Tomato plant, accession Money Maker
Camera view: vertical (180 deg); turntable rotation: 0 degrees
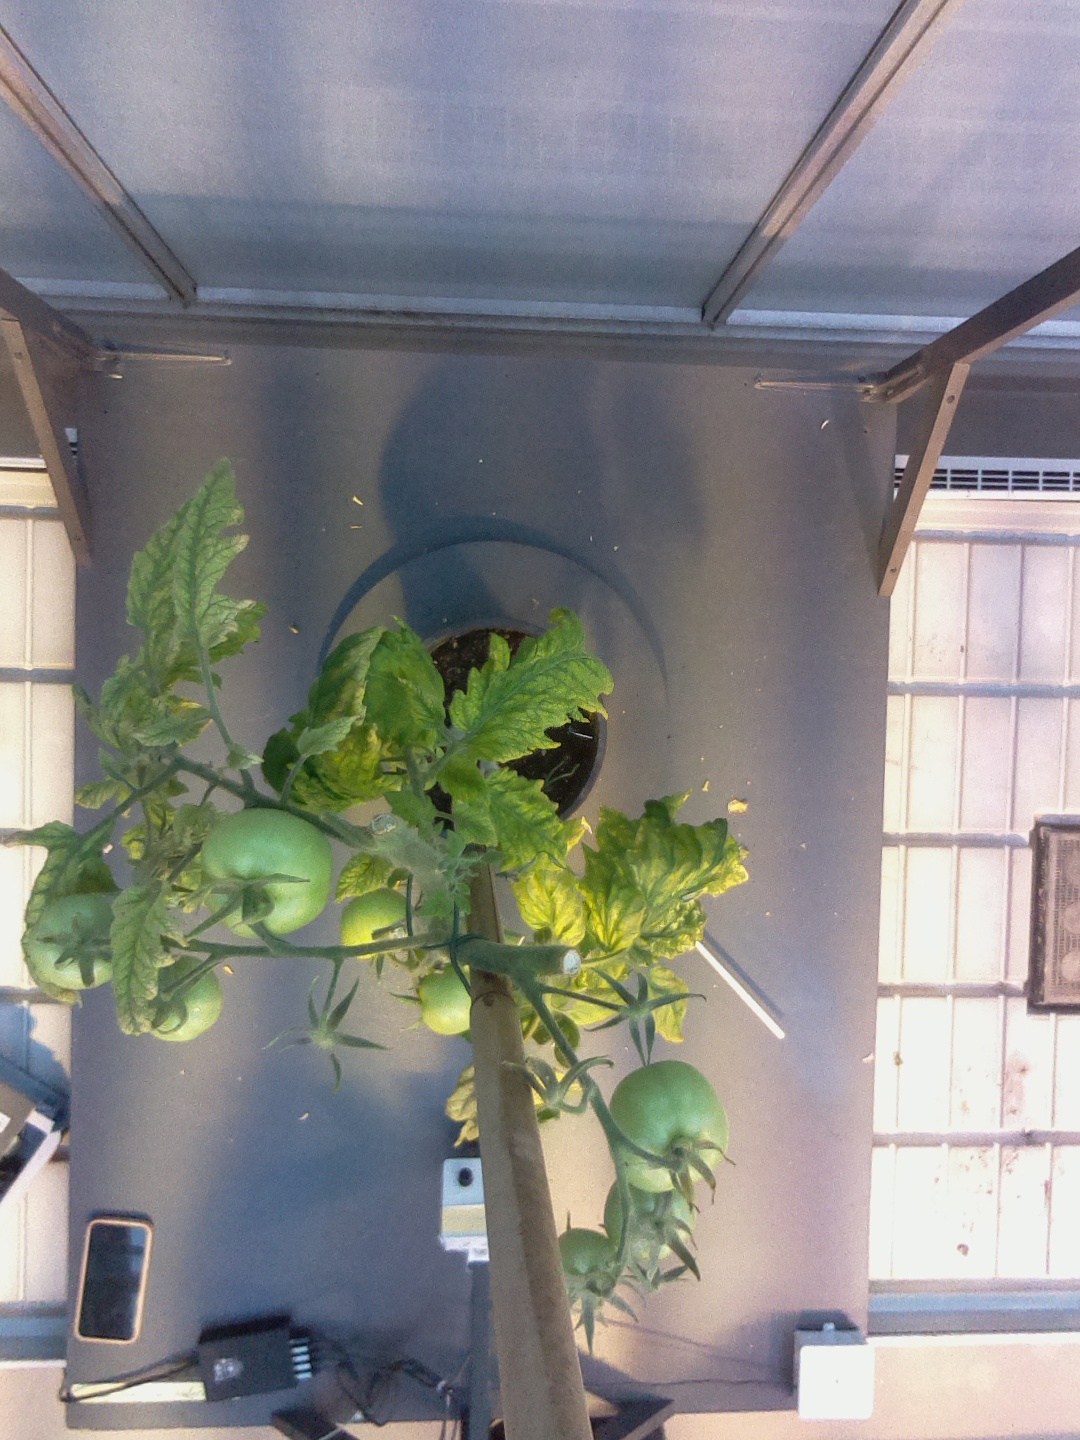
BBCH growth stage 79: 90% -100% of final fruit size